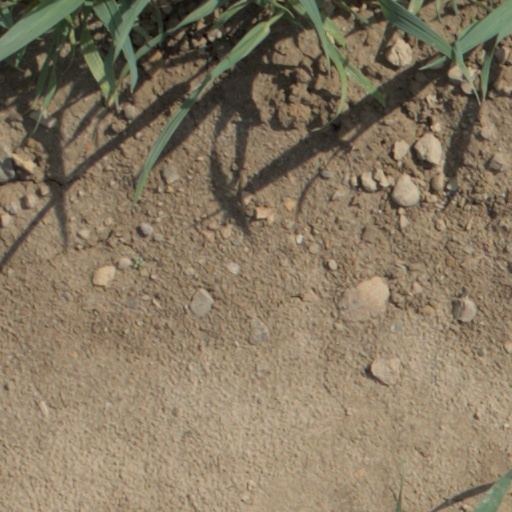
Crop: wheat